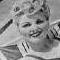
Age: 19